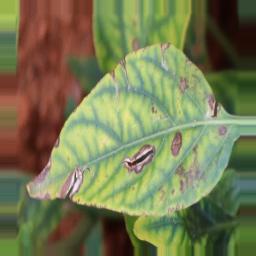
Label: nutritional